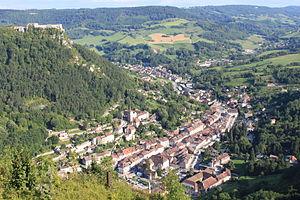
Salins-les-Bains, Jura, France
Marie Thérèse Augusta Simone Tiersonnier née à Salins-les-Bains le 8 novembre 1910 et morte dans la même ville le 21 juillet 1999 est une artiste peintre portugaise d'origine française.
Salins-les-Bains est une commune française du département du Jura en région Franche-Comté, située dans le Revermont jurassien. Elle fait partie de la région culturelle et historique de Franche-Comté. Elle s'étend au fond de la vallée de la Furieuse, un affluent de la Loue, et est dominée par deux forts, le fort Saint-André à l'est et le fort Belin à l'ouest.
La reculée de Salins-les-Bains est une reculée du massif du Jura, située dans le nord-est du département du Jura, en Bourgogne-Franche-Comté. Elle se démarque des autres reculées par sa morphologie qui diffère de la morphologie d'une reculée classique en raison d'une disposition géologique complexe.